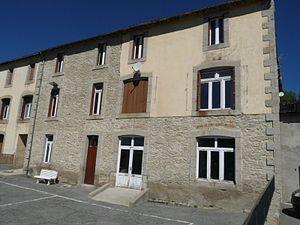
Ecole de Dorres, Pyrénées-Orientales, France
Dorres est une commune française, située en Cerdagne, à l'extrême ouest du département des Pyrénées-Orientales, en région Occitanie.